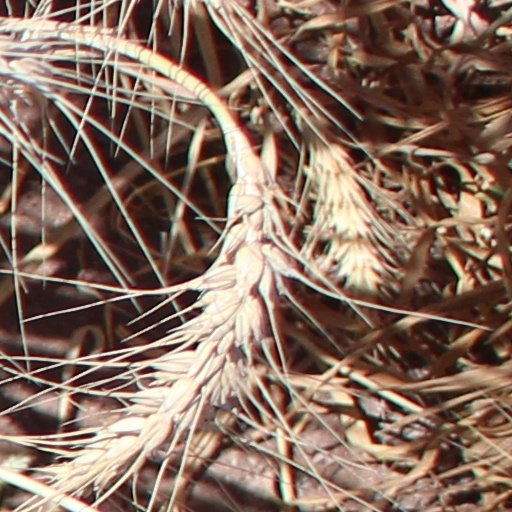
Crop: wheat